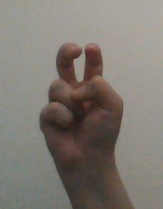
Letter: toot